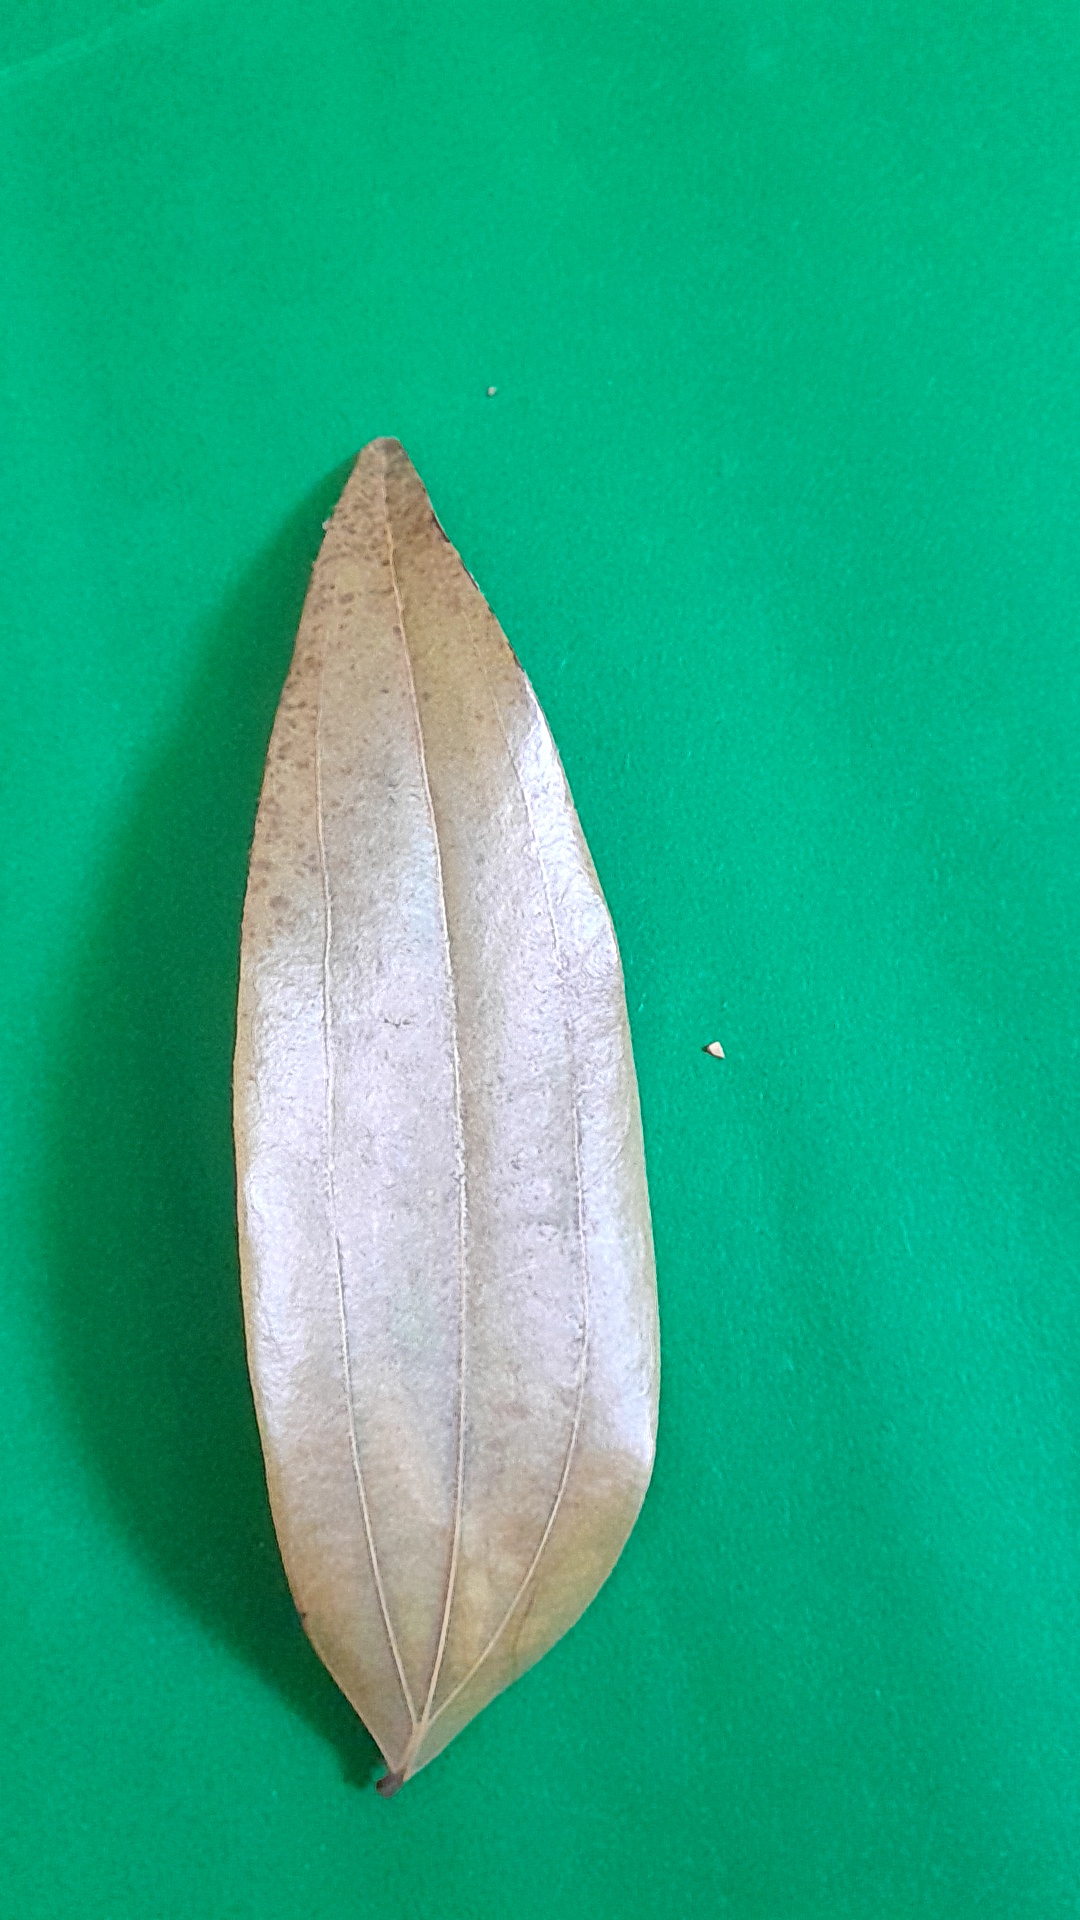
Label: Dry Leaf